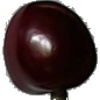
Label: Cherry 1